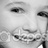
Emotion: happy